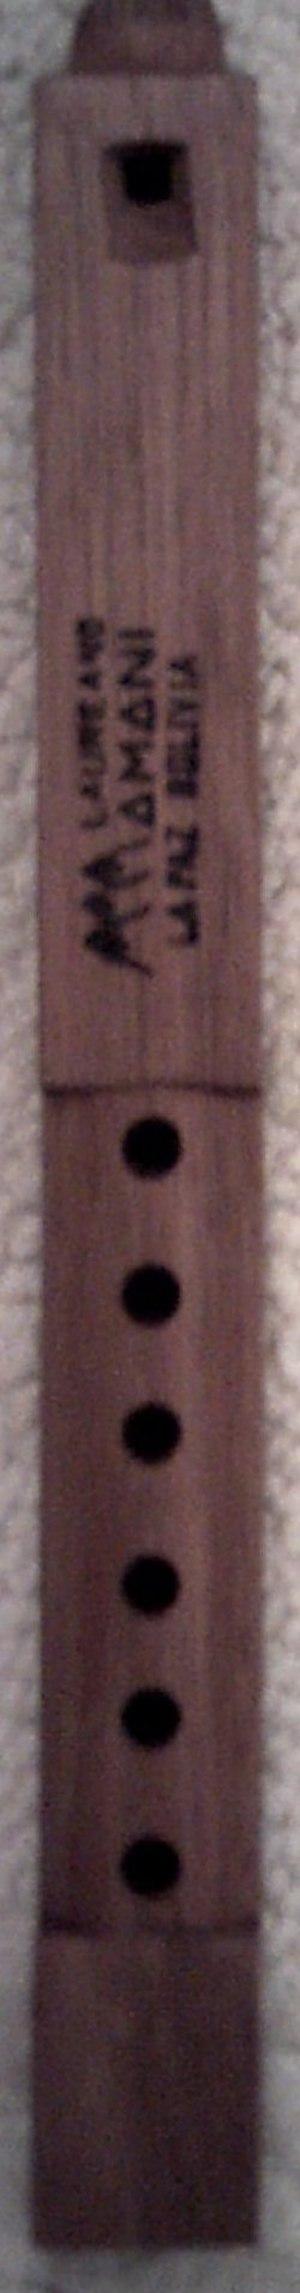
La musique andine tire ses origines de la musique des peuples de langue quechua, aymara et d'autres peuples de la Cordillère des Andes. Ce terme est souvent utilisé comme synonyme du style musical typique de l'Altiplano des Andes centrales et des régions limitrophes. Ce style est caractérisé par des mélodies en même temps allègres et nostalgiques, très suggestives, évocatrices des hautes altitudes où elles sont nées, interprétées avec des flûtes de roseau spécifiques, des percussions diverses et des charangos.